Southern Italy

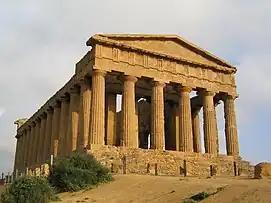
The Greek Temple of Concordia, Valle dei Templi, Agrigento, Sicily

They included settlements in Sicily and the southern part of the Italian peninsula. The first Greek settlers found Italy inhabited by three major populations: Ausones, Oenotrians and Iapyges (the last of which were subdivided into three tribes: Daunians, Peucetians and Messapians). The relationships between the Greek settlers and the native peoples were initially hostile especially with the Iapygian tribes. The Hellenic influence eventually shaped their culture and way of life.